Petra Kvitová

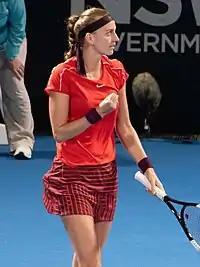
Kvitová at the 2019 Sydney International

Kvitová started the 2019 season in Brisbane. She advanced through the first round after defeating Danielle Collins in a match that lasted over three hours, before losing to Anett Kontaveit in the second round. She then claimed her second title in Sydney. She defeated Aryna Sabalenka and Hsieh Su-wei to reach her first quarterfinal on Australian soil since winning here in 2015. There, she beat defending champion Angelique Kerber and then moved past Aliaksandra Sasnovich to book her place in the final. There, she came back from a set down to defeat Ashleigh Barty, winning her 26th career title.